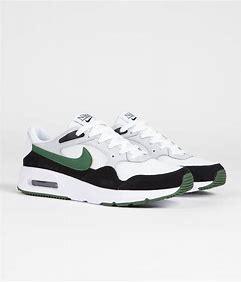
Brand: Nike
Model: Air Max SC